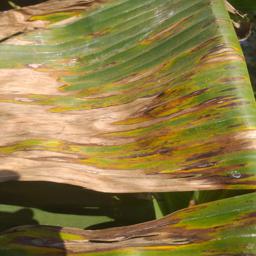
Label: MALBHOG LEAF